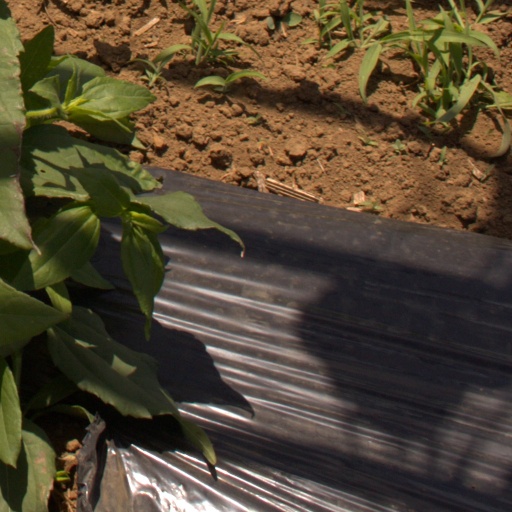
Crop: Jerusalem artichoke